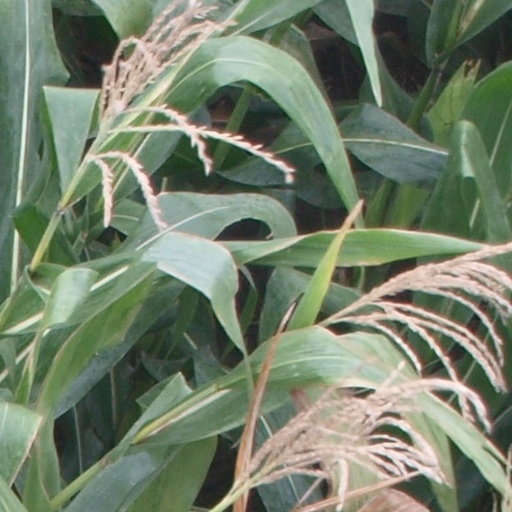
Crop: maize; corn